Awake Zion

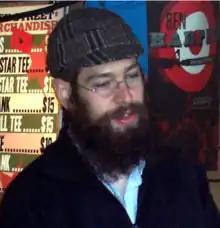
Matisyahu, a Jewish reggae singer.

In "Awake Zion", Haim travels from Manhattan to Jamaica and Israel, interviewing Rastafarians and rabbis to highlight similarities between their worldviews. Haim, a young Jewish woman, says she first perceived a connection between Jews and Rastafarians at a reggae concert.